Natural fiber

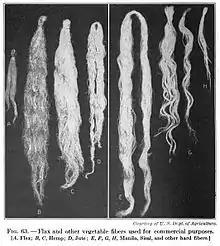
19th century knowledge weaving flax, hemp, jute, Manila hemp, sisal and vegetable fibers

Of industrial value are four animal fibers: wool, silk, camel hair, and angora as well as four plant fibers: cotton, flax, hemp, and jute. Dominant in terms of scale of production and use is cotton for textiles.